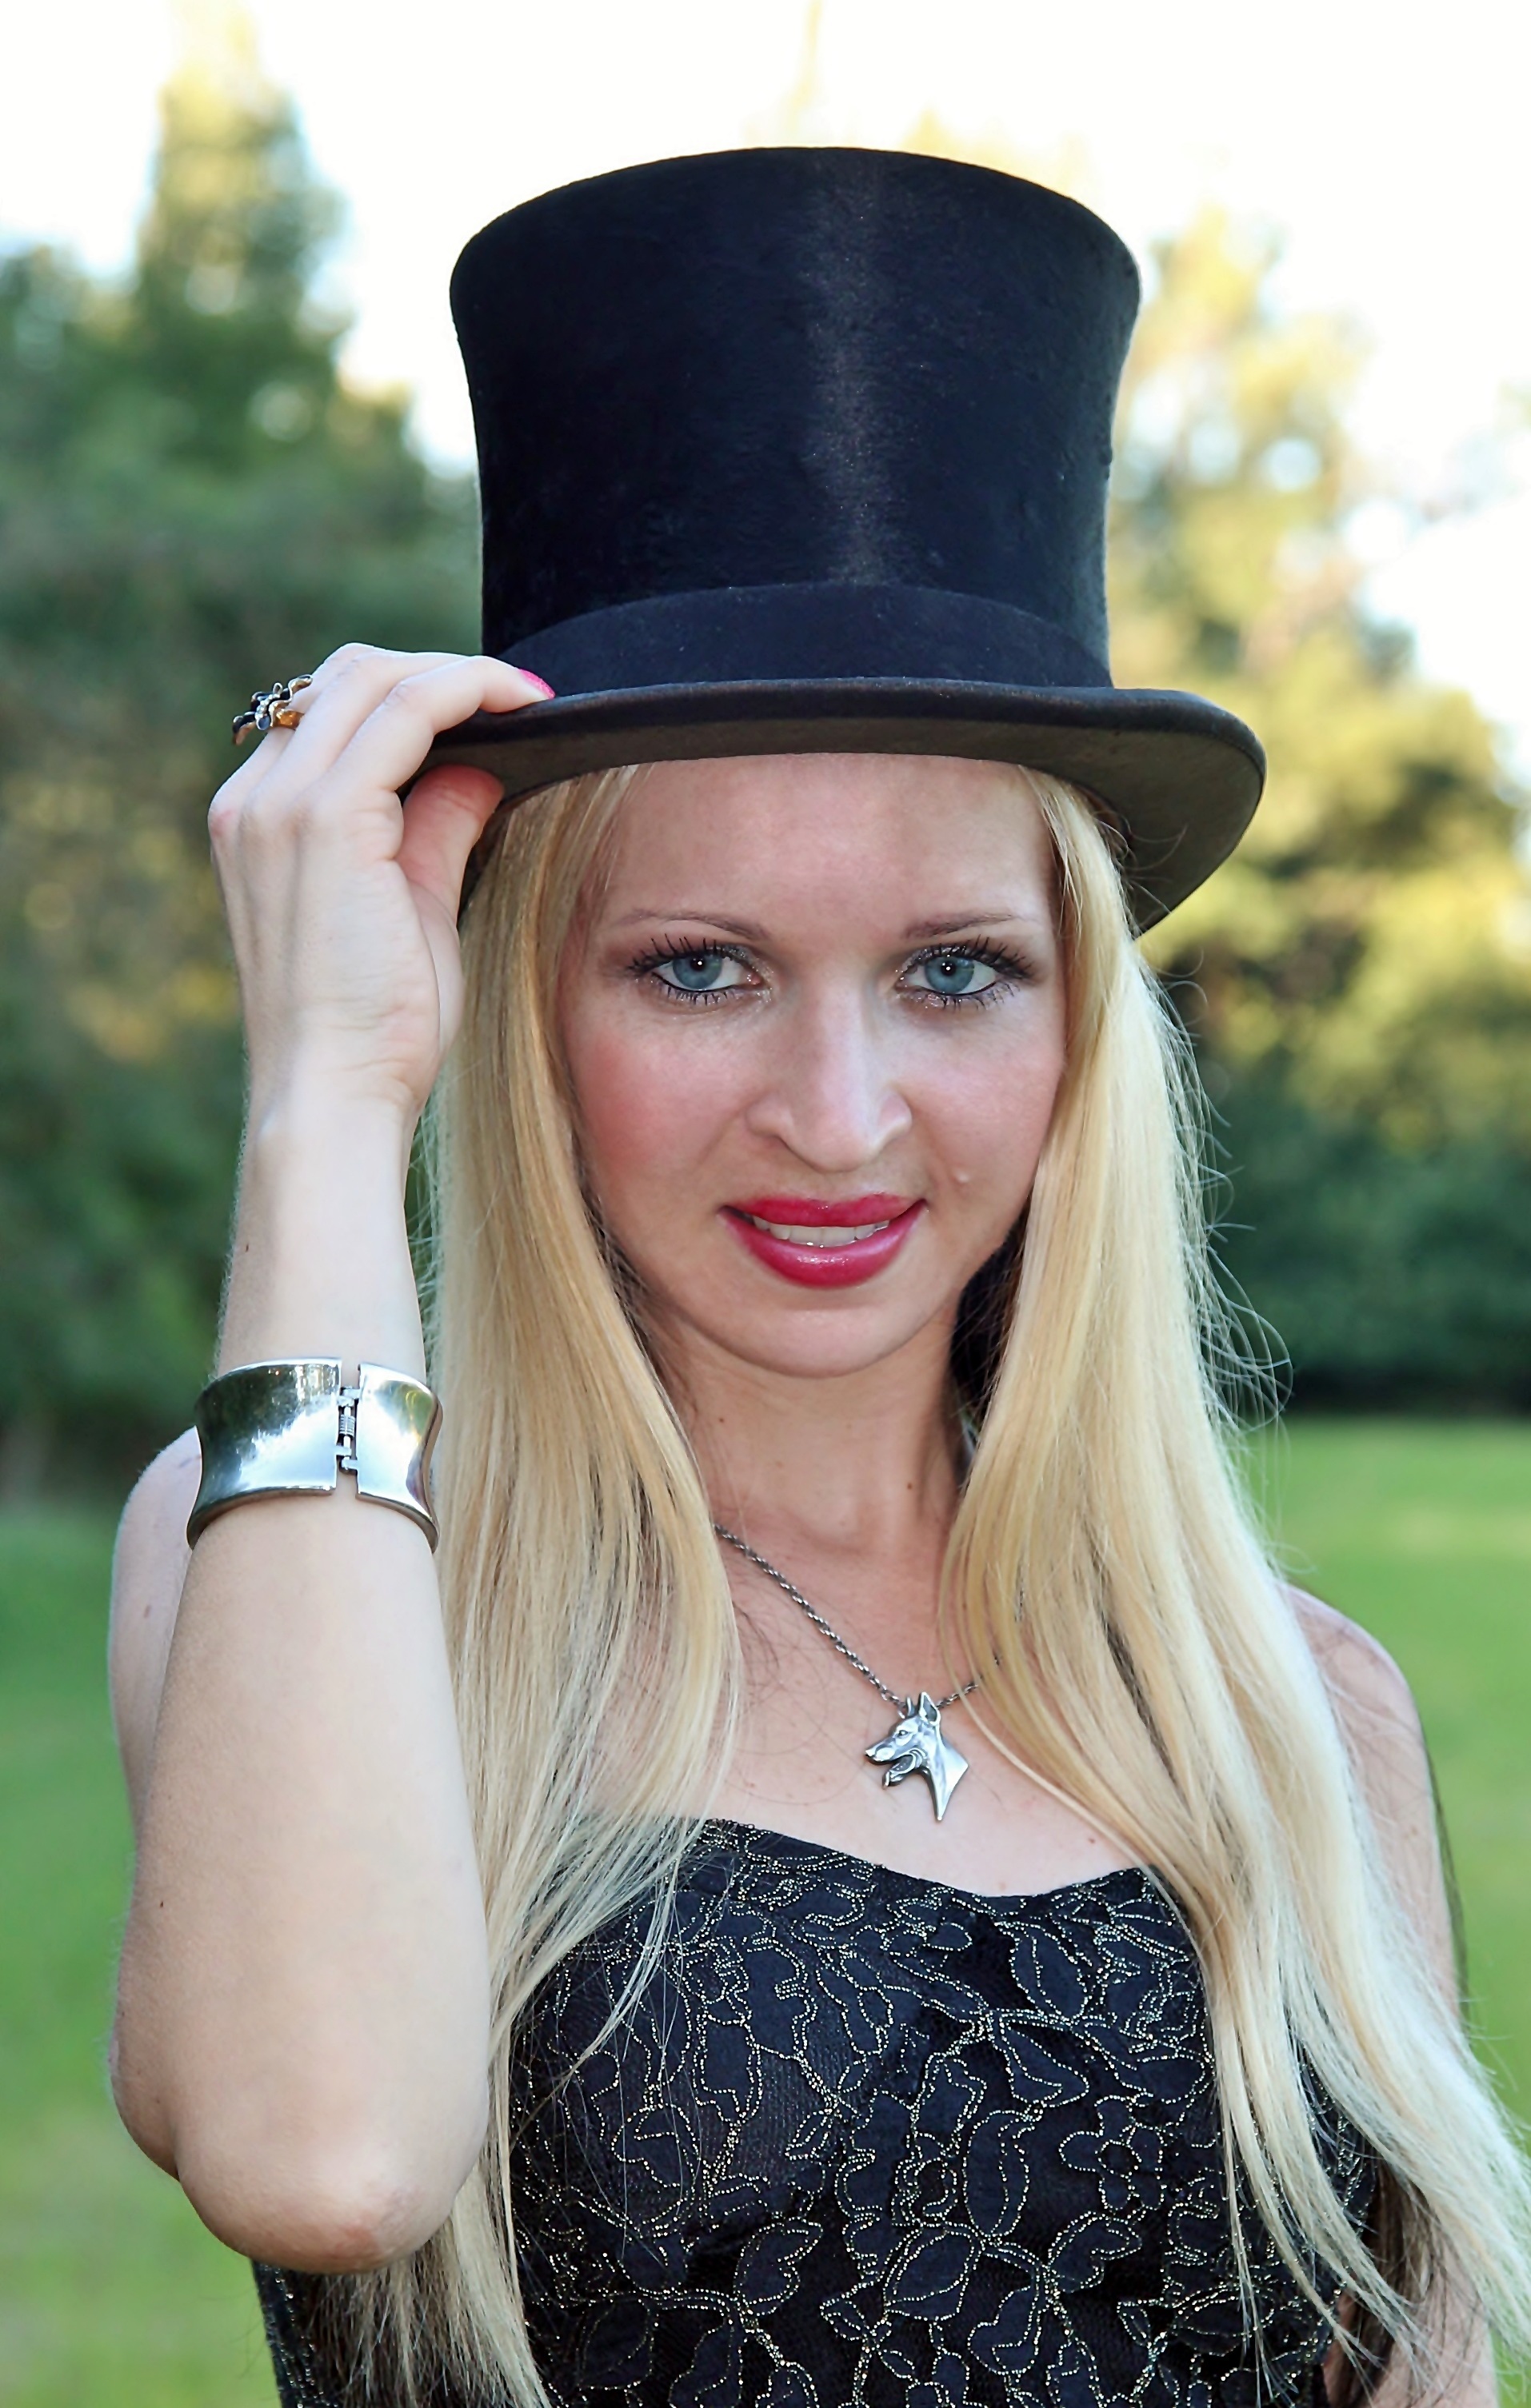
hand, woman, hair, portrait, model, hat, fashion, clothing, lady, blonde, headgear, hairstyle, long hair, blue eye, black dress, eye, beauty, facial, fedora, photo shoot, portrait photography, fashion accessory